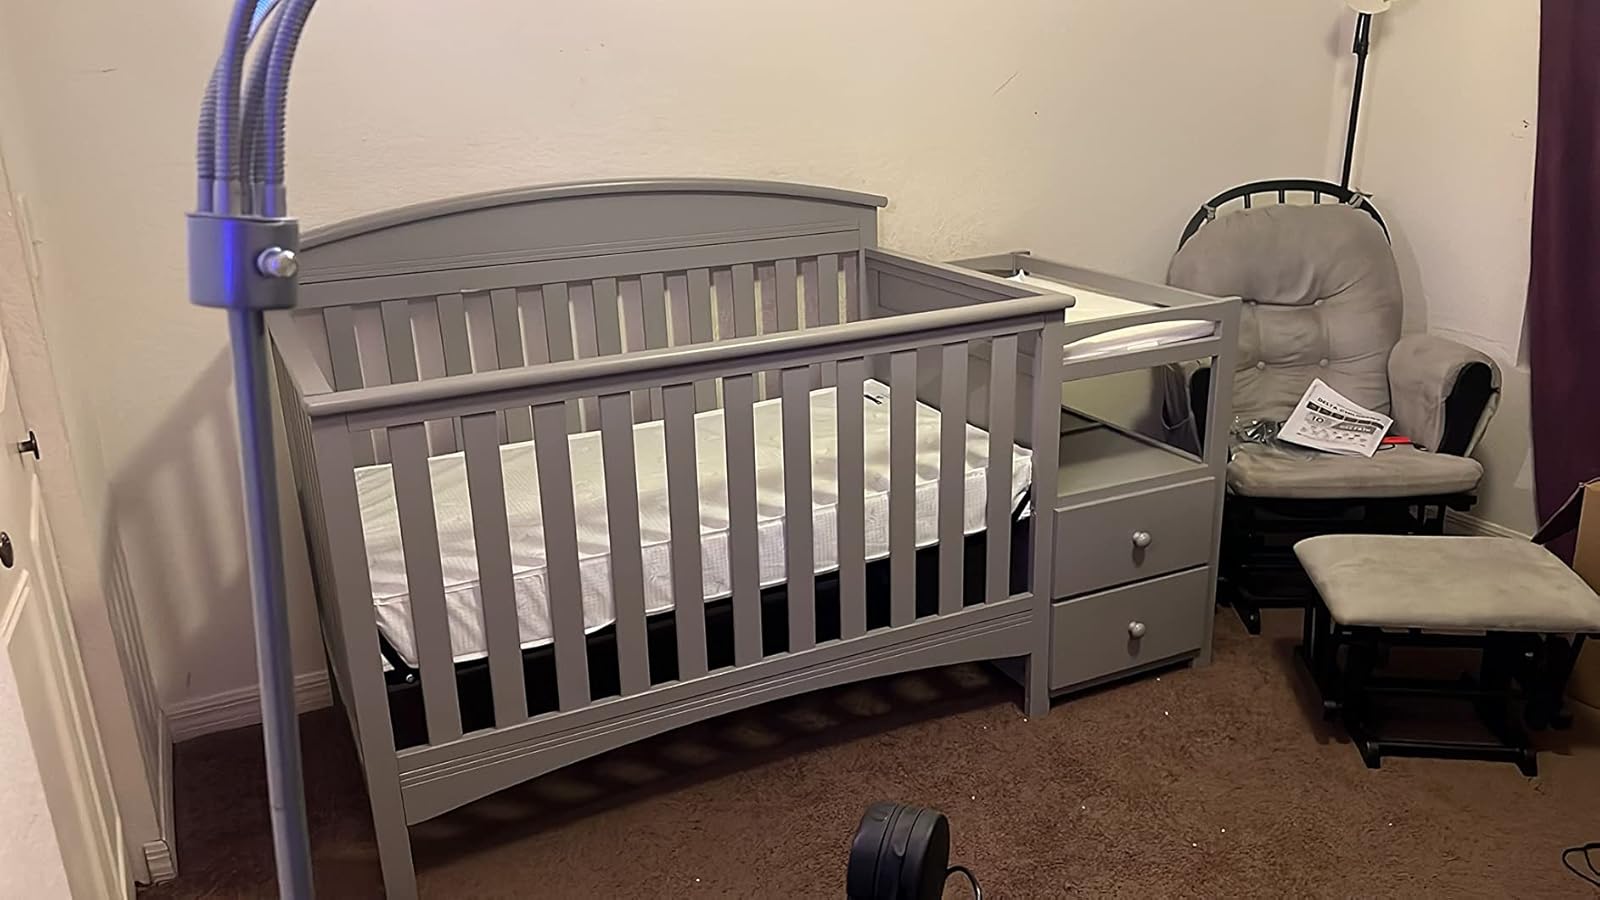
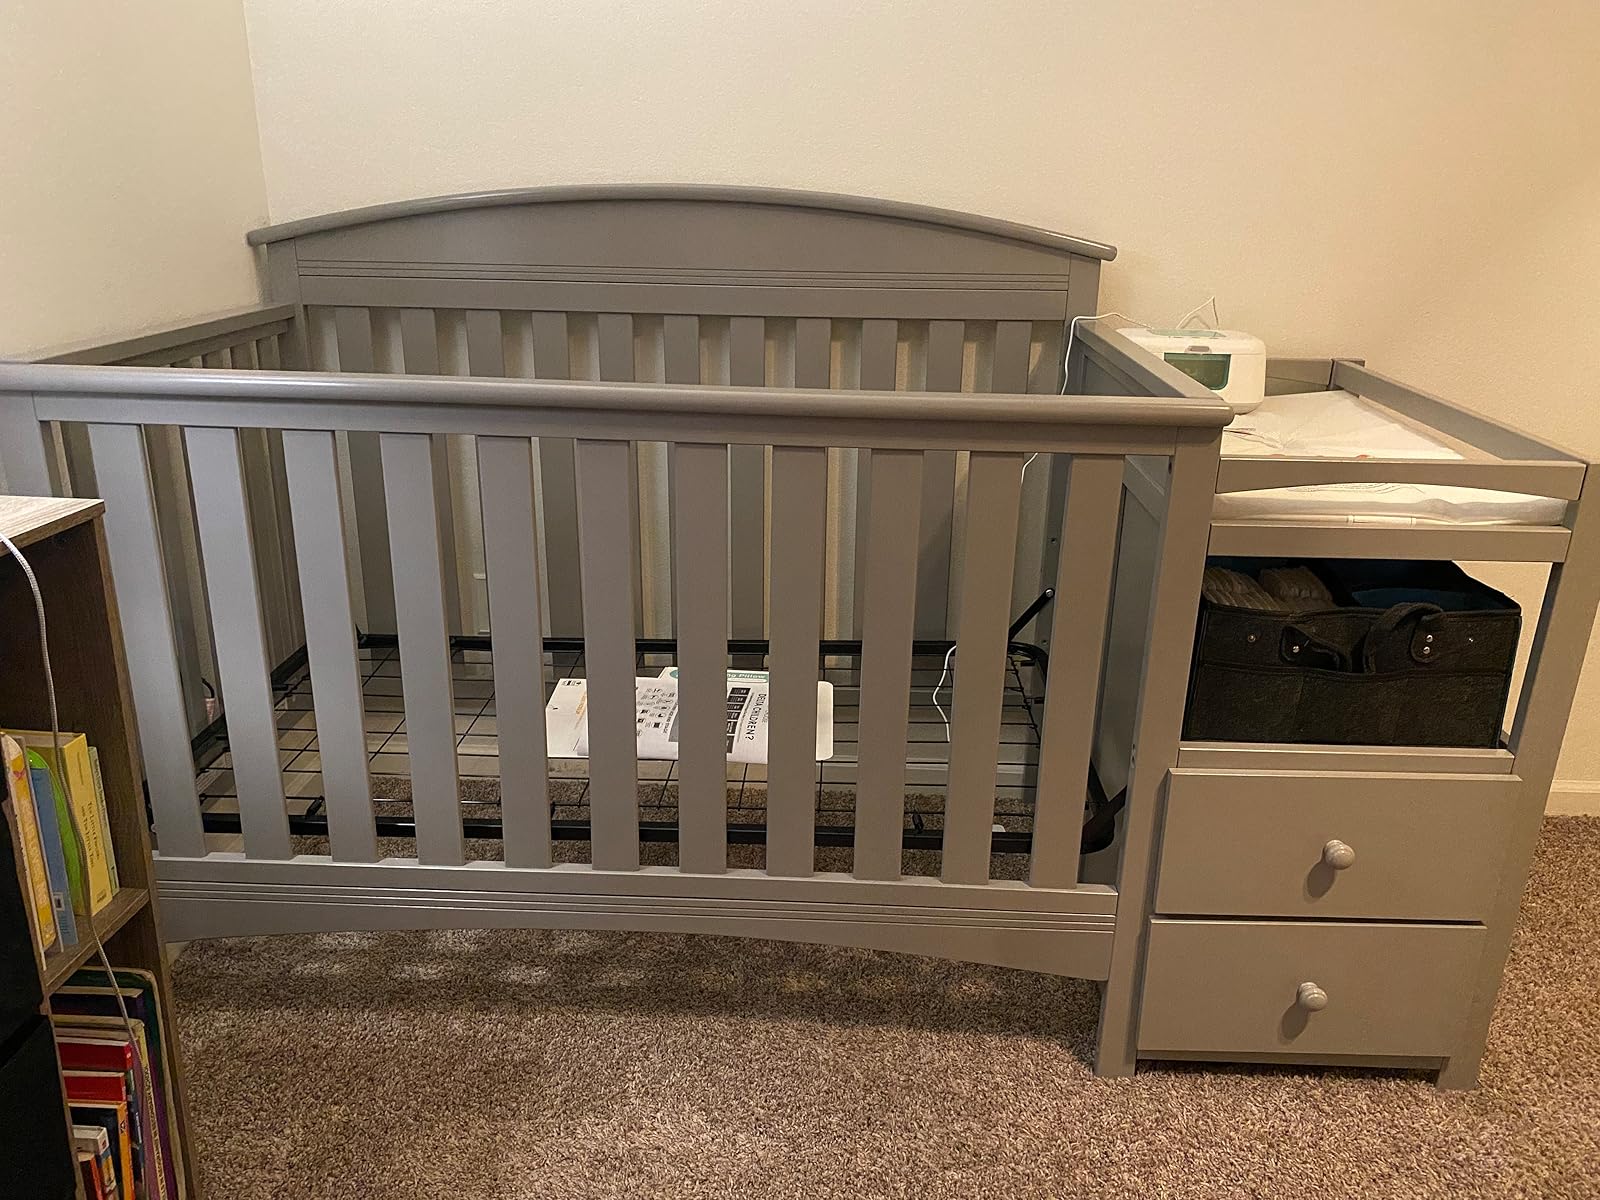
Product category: products_crib
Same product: yes